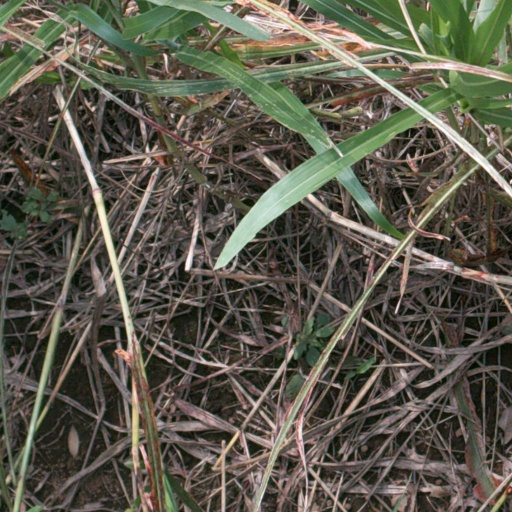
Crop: sorghum